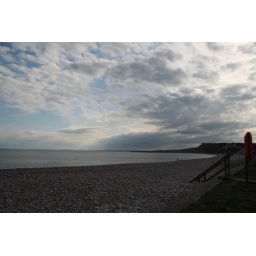
The gathering clouds over Exmouth on the Devon coast at the end of May 2007.